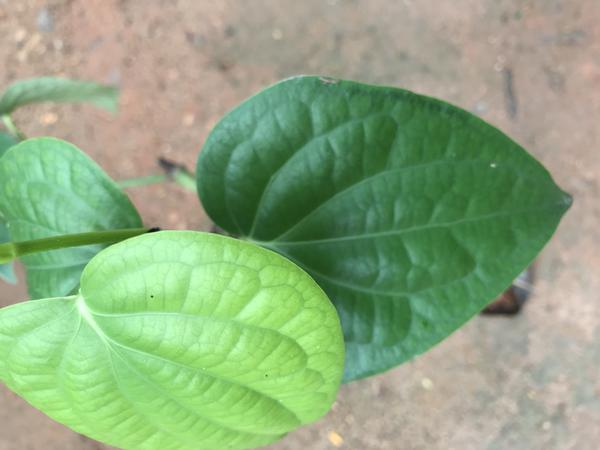
Plant: Pepper